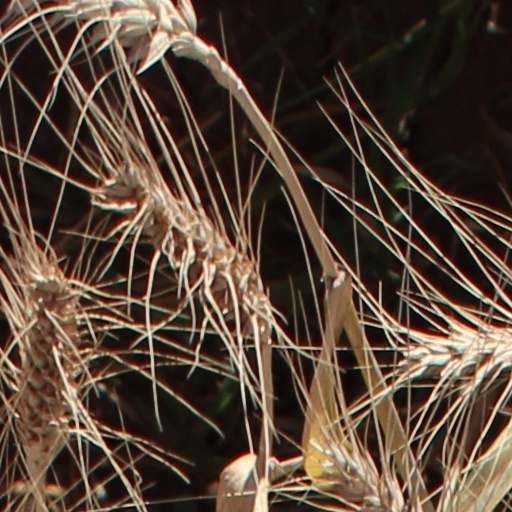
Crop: wheat